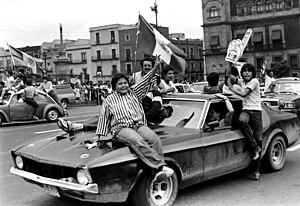
La Coupe du monde de football 1986 est la treizième édition de la Coupe du monde de football. Elle se tient au Mexique du 31 mai au 29 juin 1986 et est remportée par l'équipe d'Argentine.